Defence of the Reich

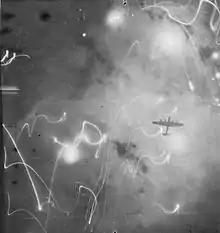
An Avro Lancaster of No. 1 Group over Hamburg on the night of 30/31 January 1943

The entry of the United States into World War II on 11 December 1941 after Hitler's declaration of war was an unwelcome shock for the OKL. For the first year, the expected all-out offensive against German targets did not come. Fully half of the Luftwaffe was assigned to the Eastern Front and its most powerful air command, "Luftflotte" 4, supported Case (operation) Blue, the Army's drive towards the Stalingrad and into the Caucasus. In the North Africa campaign, the Luftwaffe was losing air superiority, the RAF was increasing its fighter sweeps over France, and its night bombing campaign of German cities was starting to increase in intensity. In May 1942, the bombing of Cologne with 1000 bombers had given the RAF its first success. Despite this, the defence of German air space was given low priority as the "Reich" expanded on all fronts. On 16 May, in a conference, Hermann Göring made a rare perceptive observation. He noted that if enemy bomber formations started penetrating the German fighter defence at the Channel coast, there was "nothing left in Germany to oppose them". This was correct, but at that time the lack of any mass attacks by the USAAF units arriving in Europe and the failure of RAF bombing in daylight meant few senior commanders were concerned with this development.